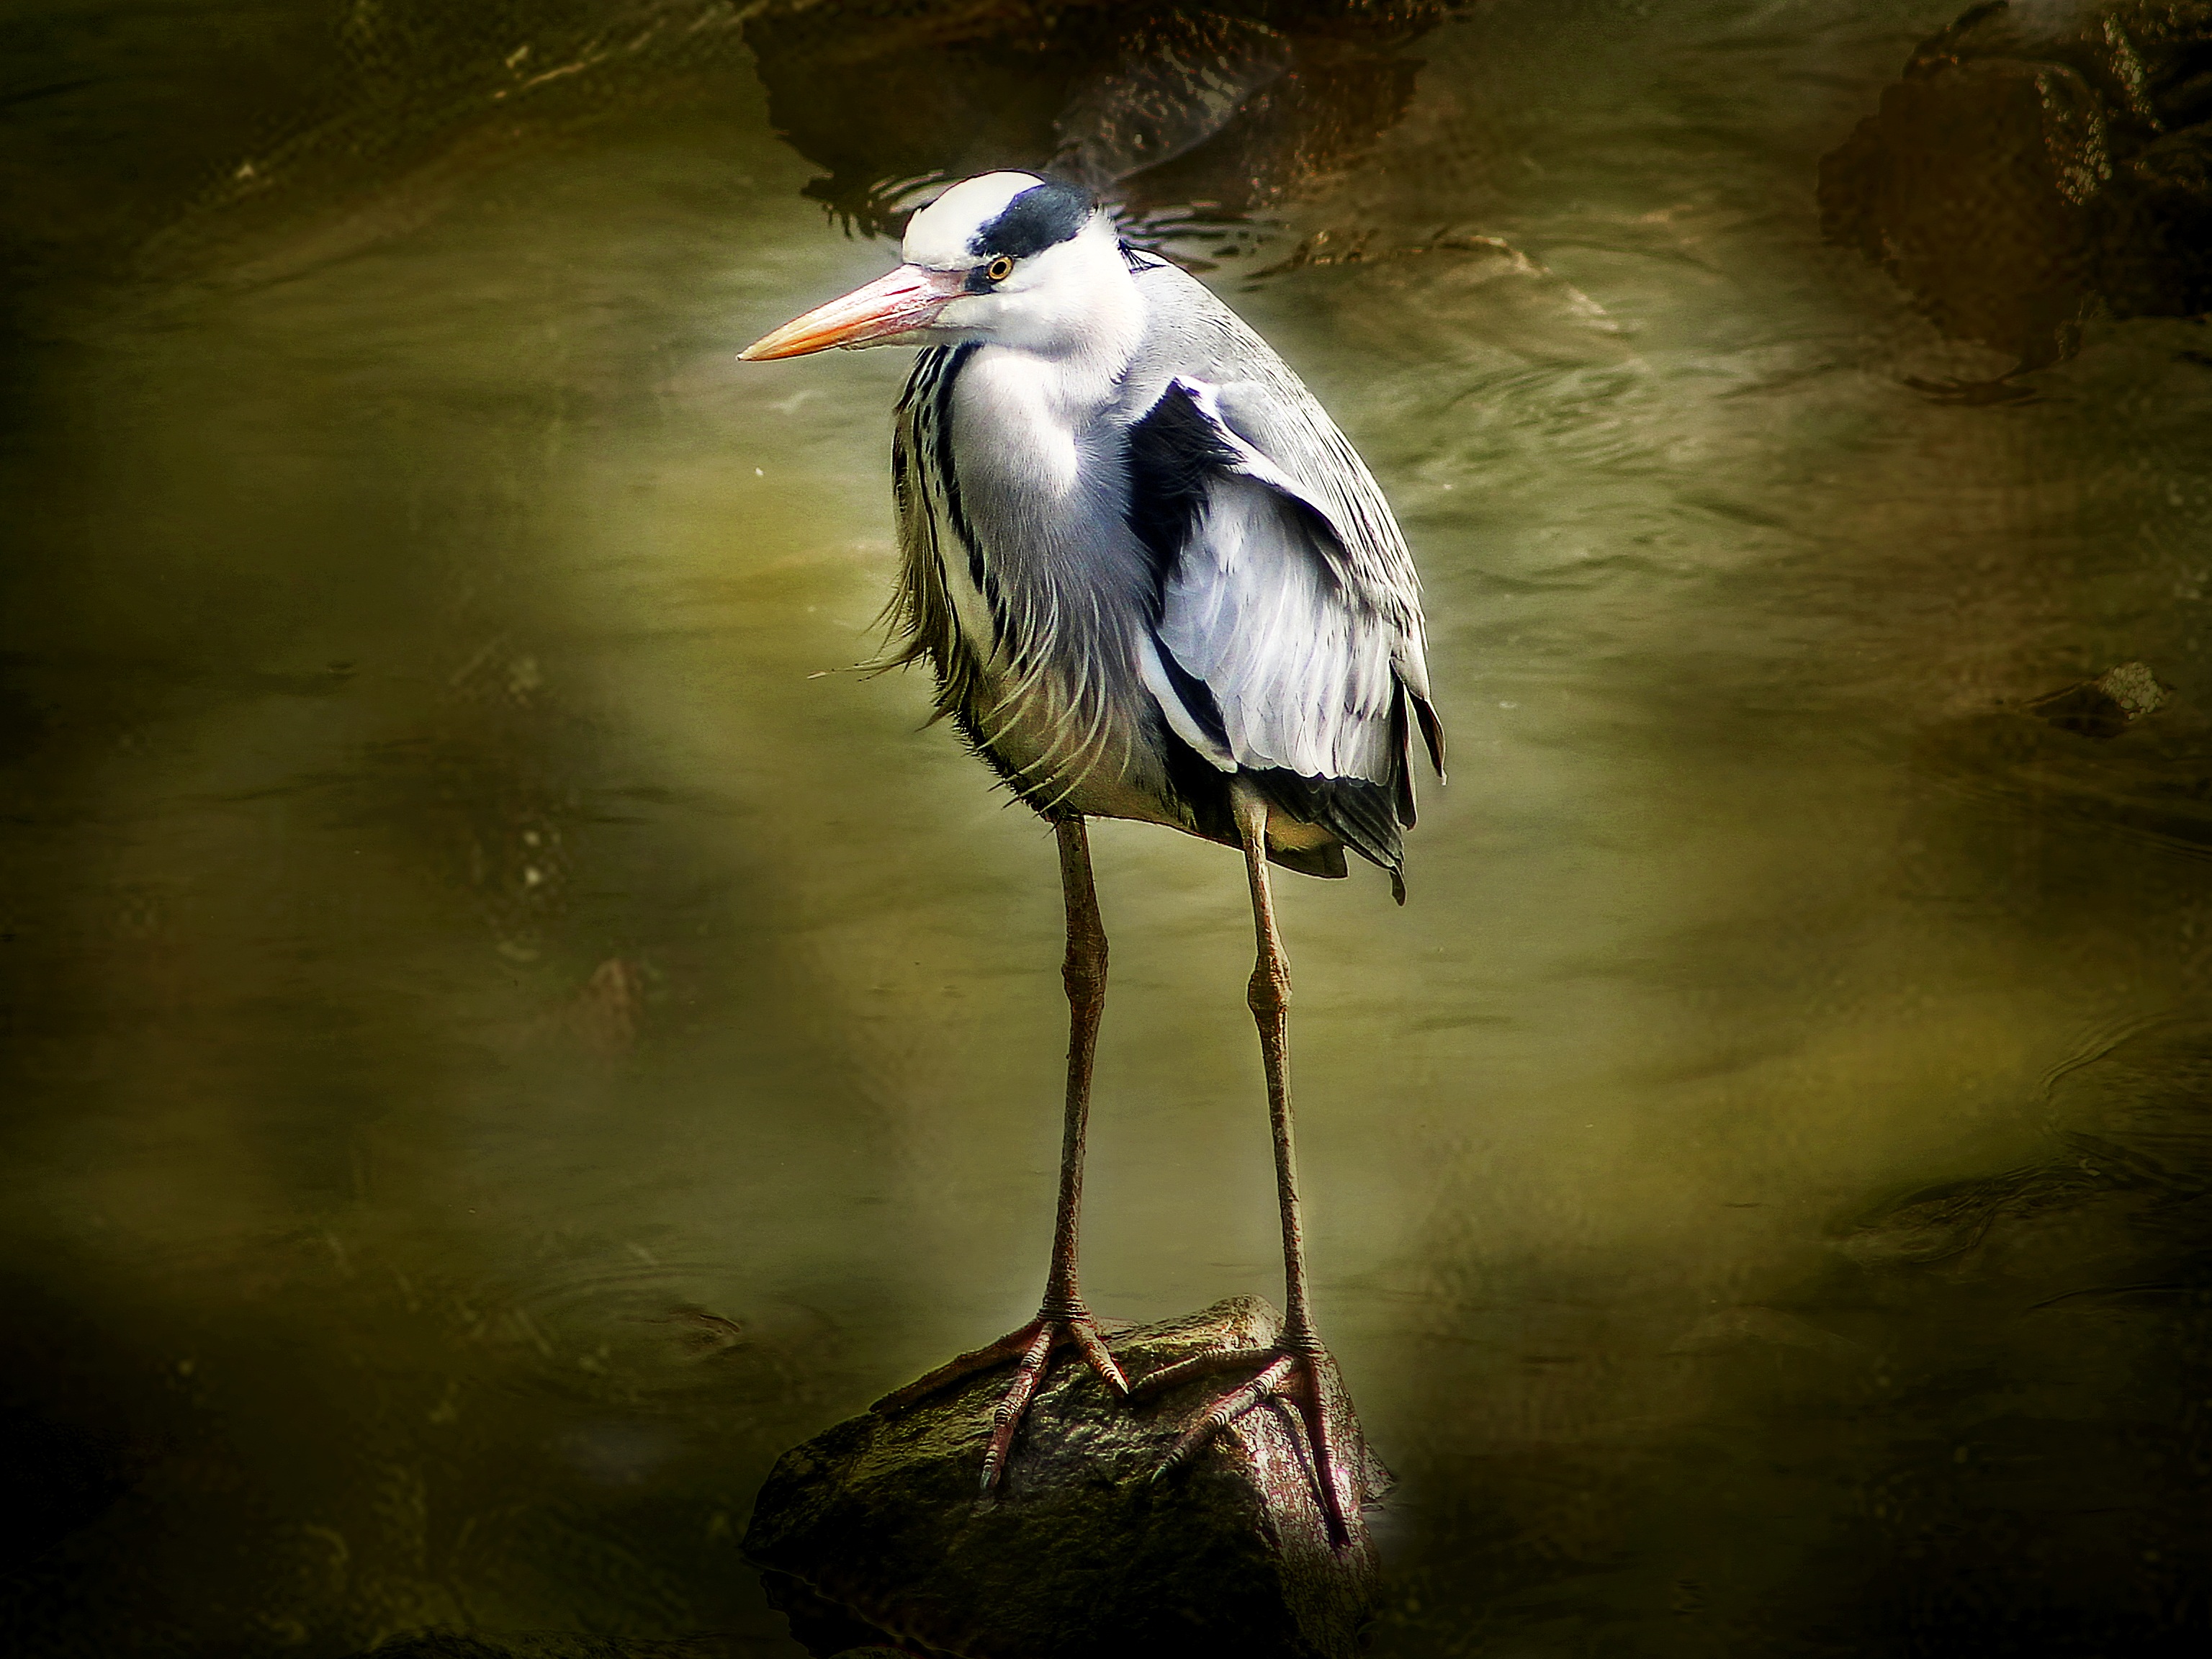
nature, bird, wing, sunset, wildlife, reflection, beak, darkness, fauna, stork, vertebrate, rio, heron, shorebird, ciconiiformes